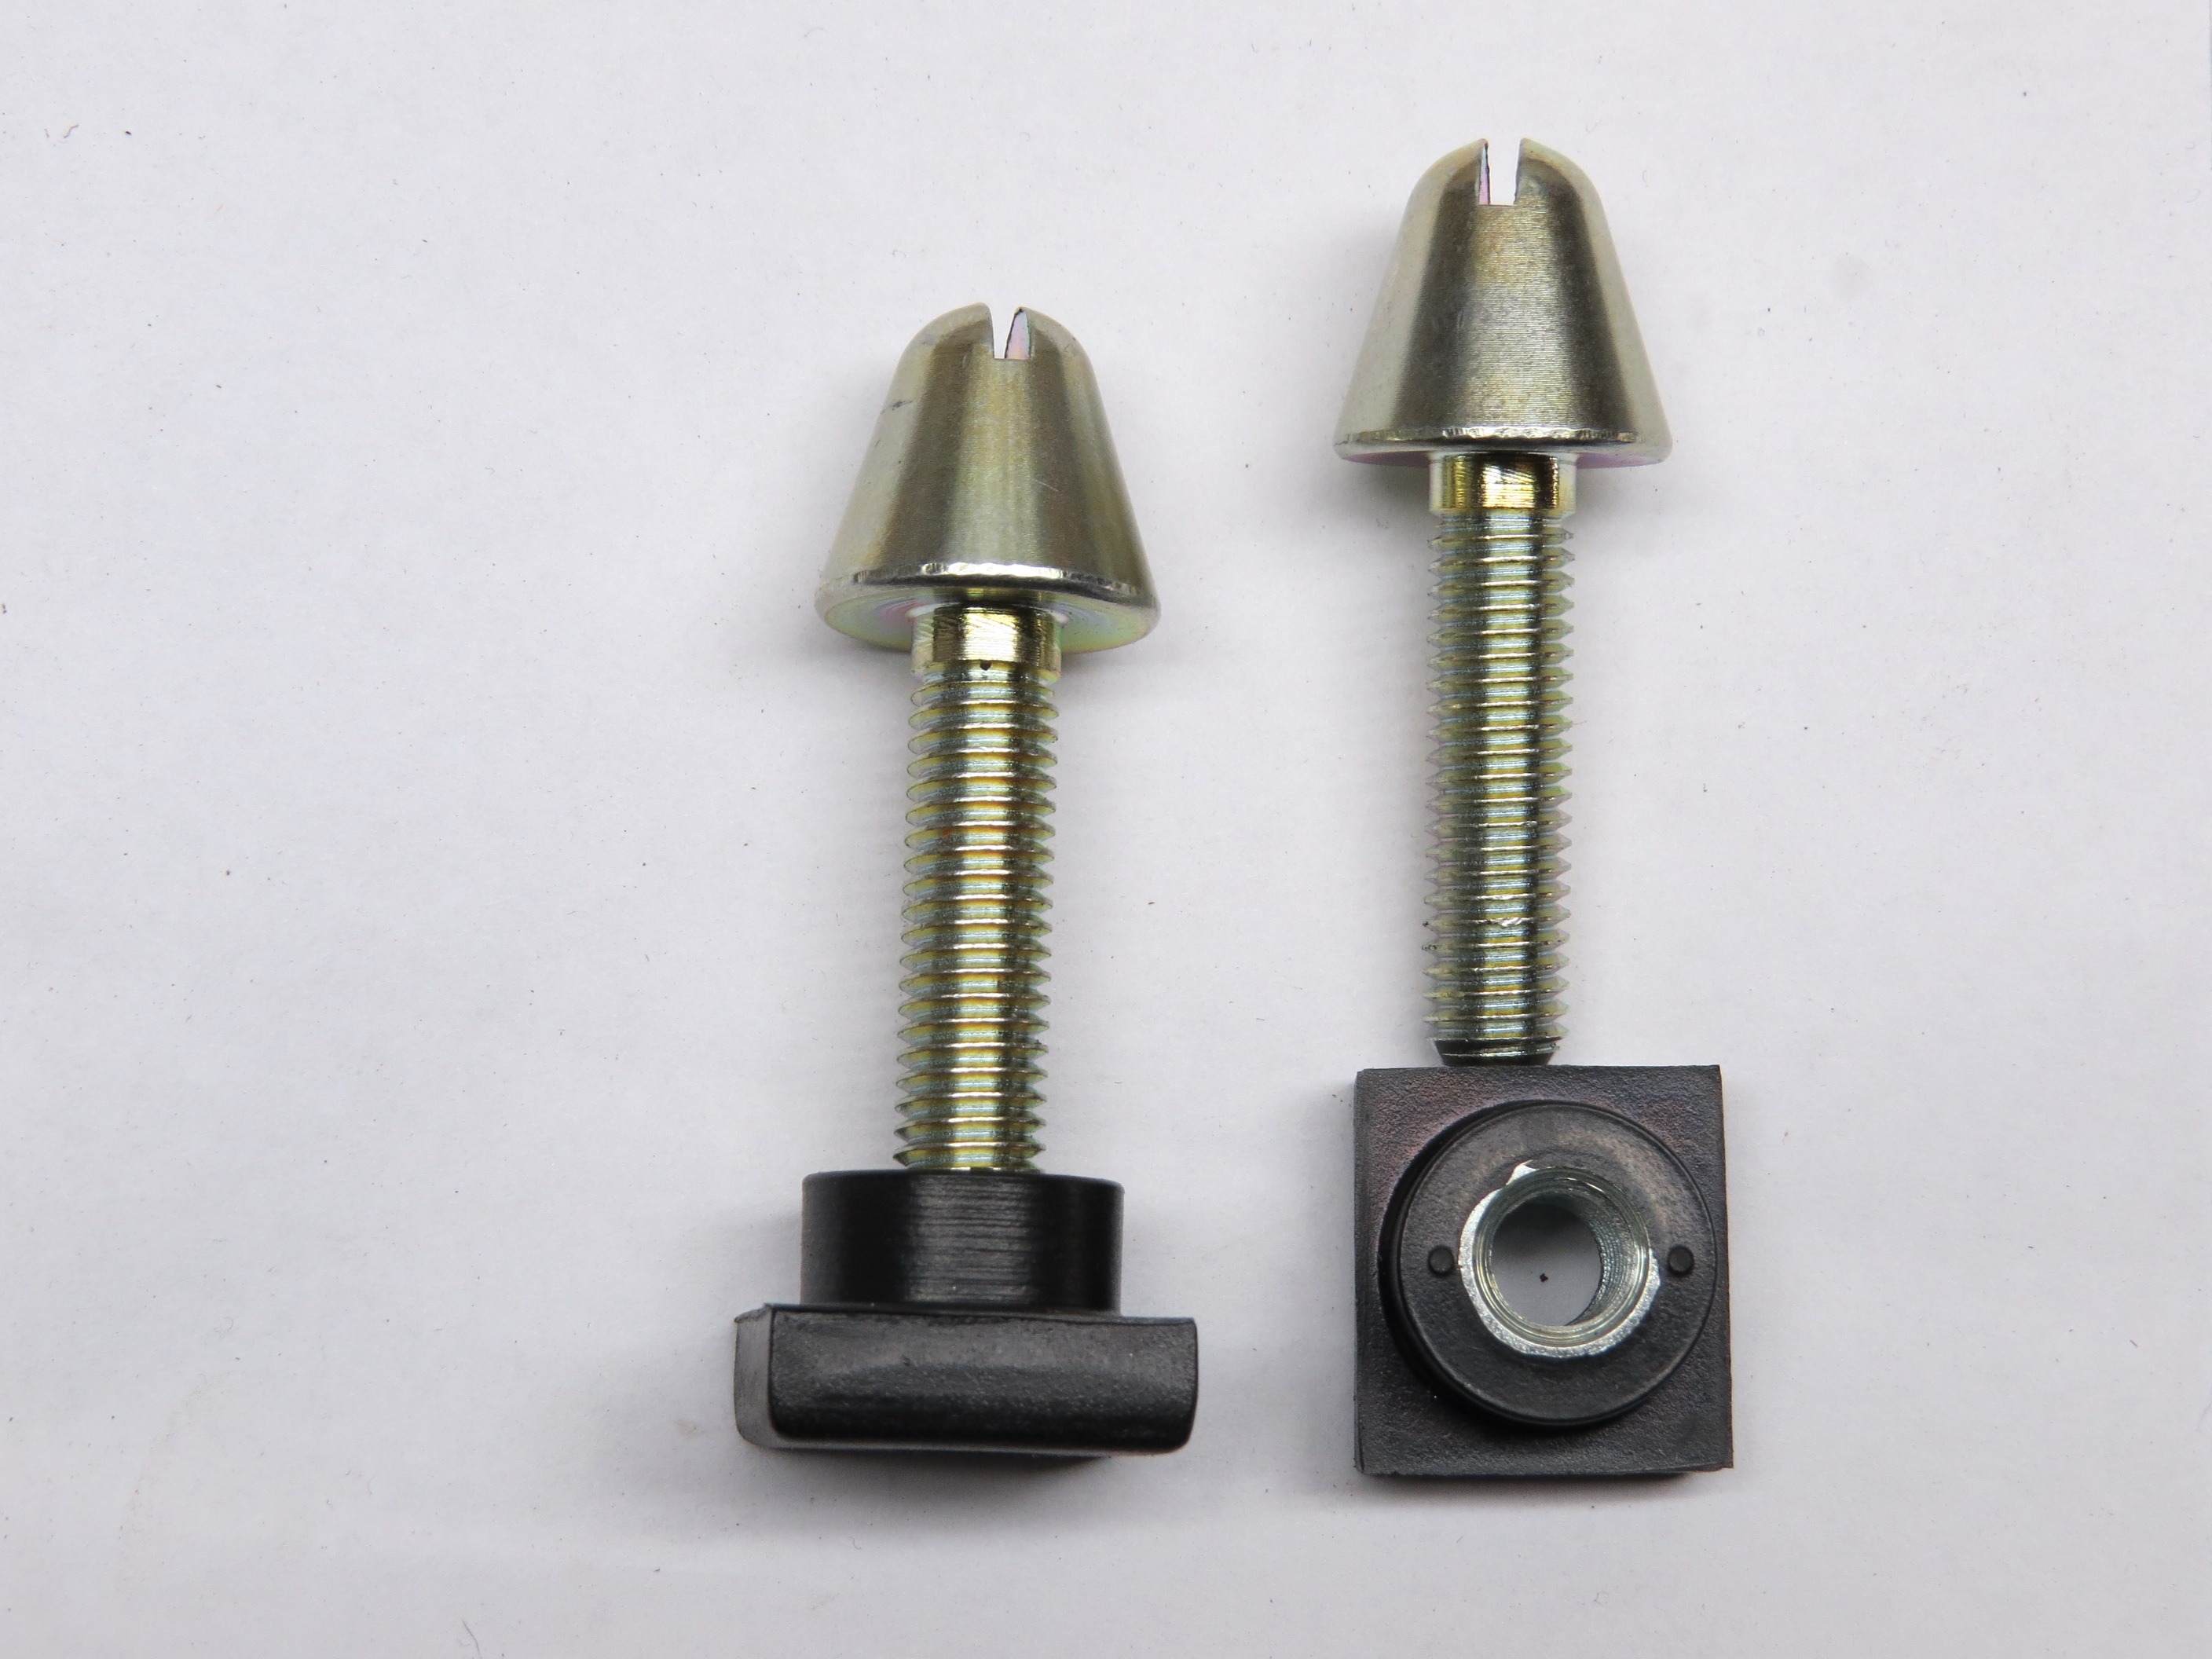
nut, screw, product, brass, bolt, gun accessory, locking pin